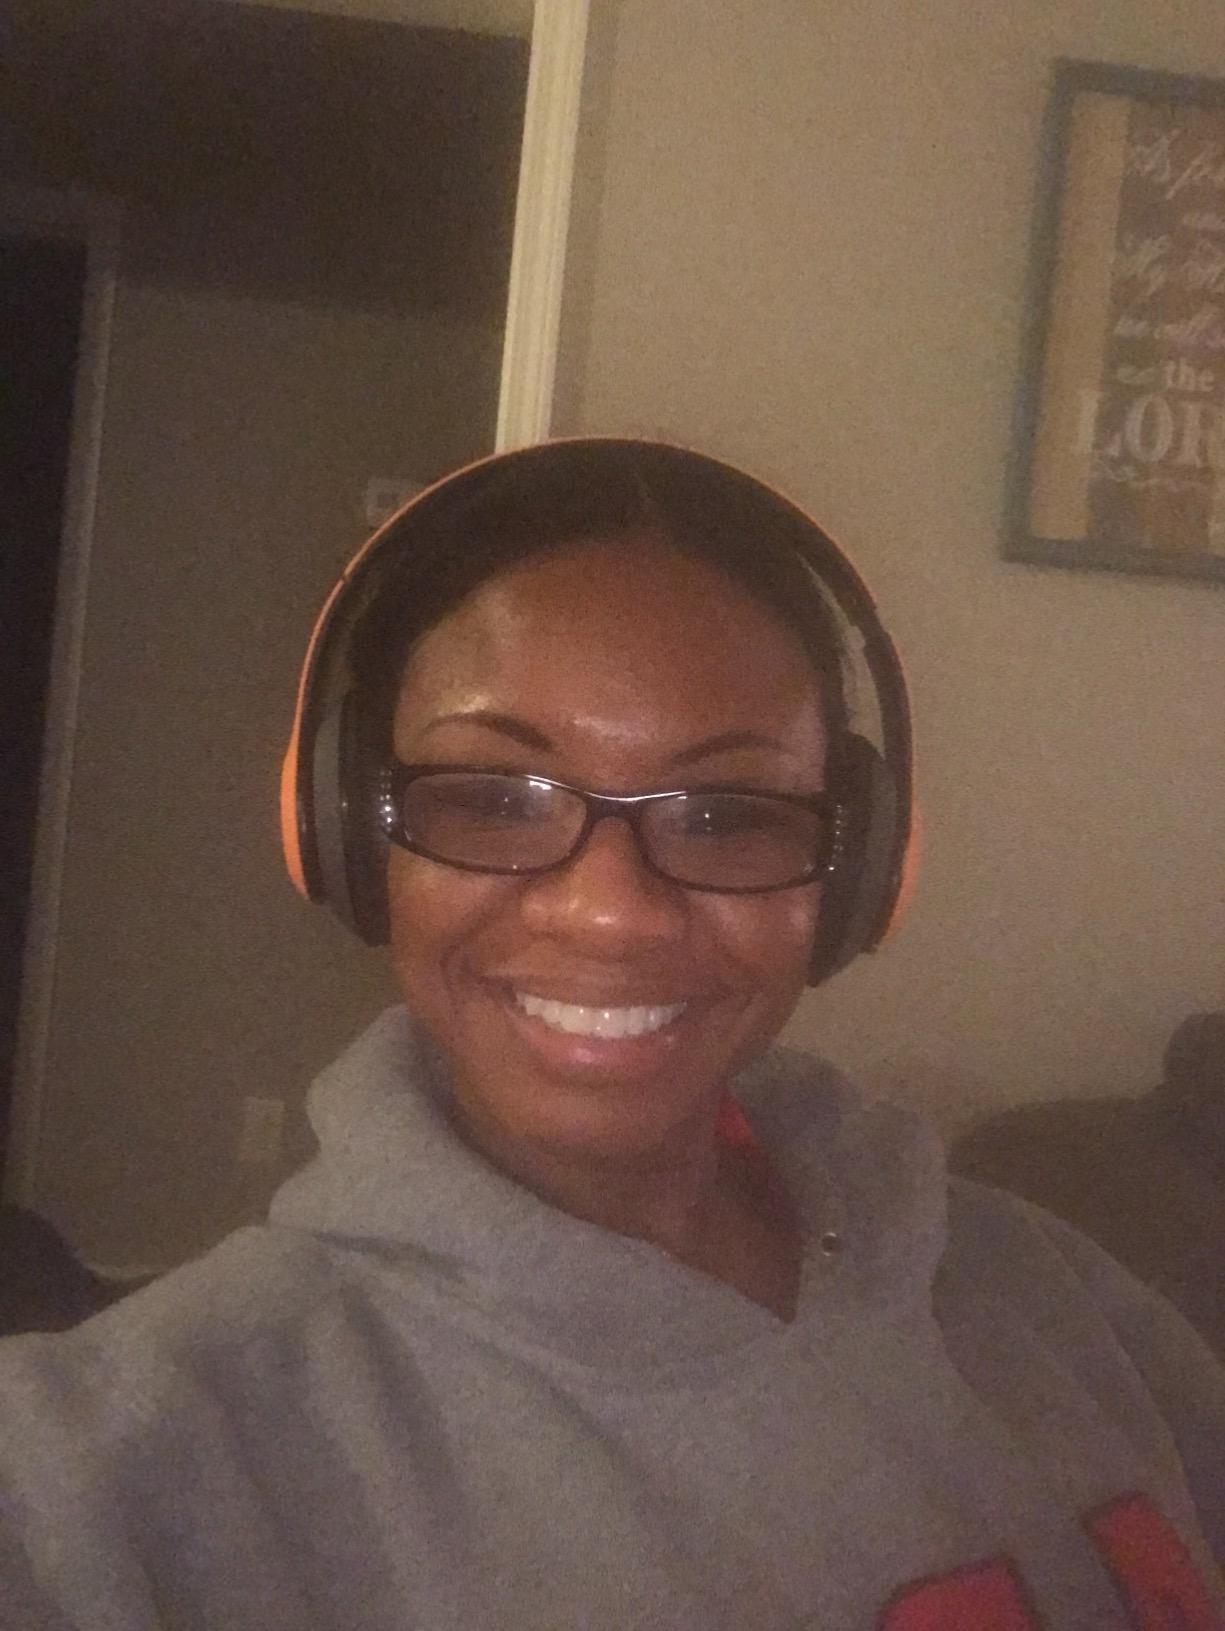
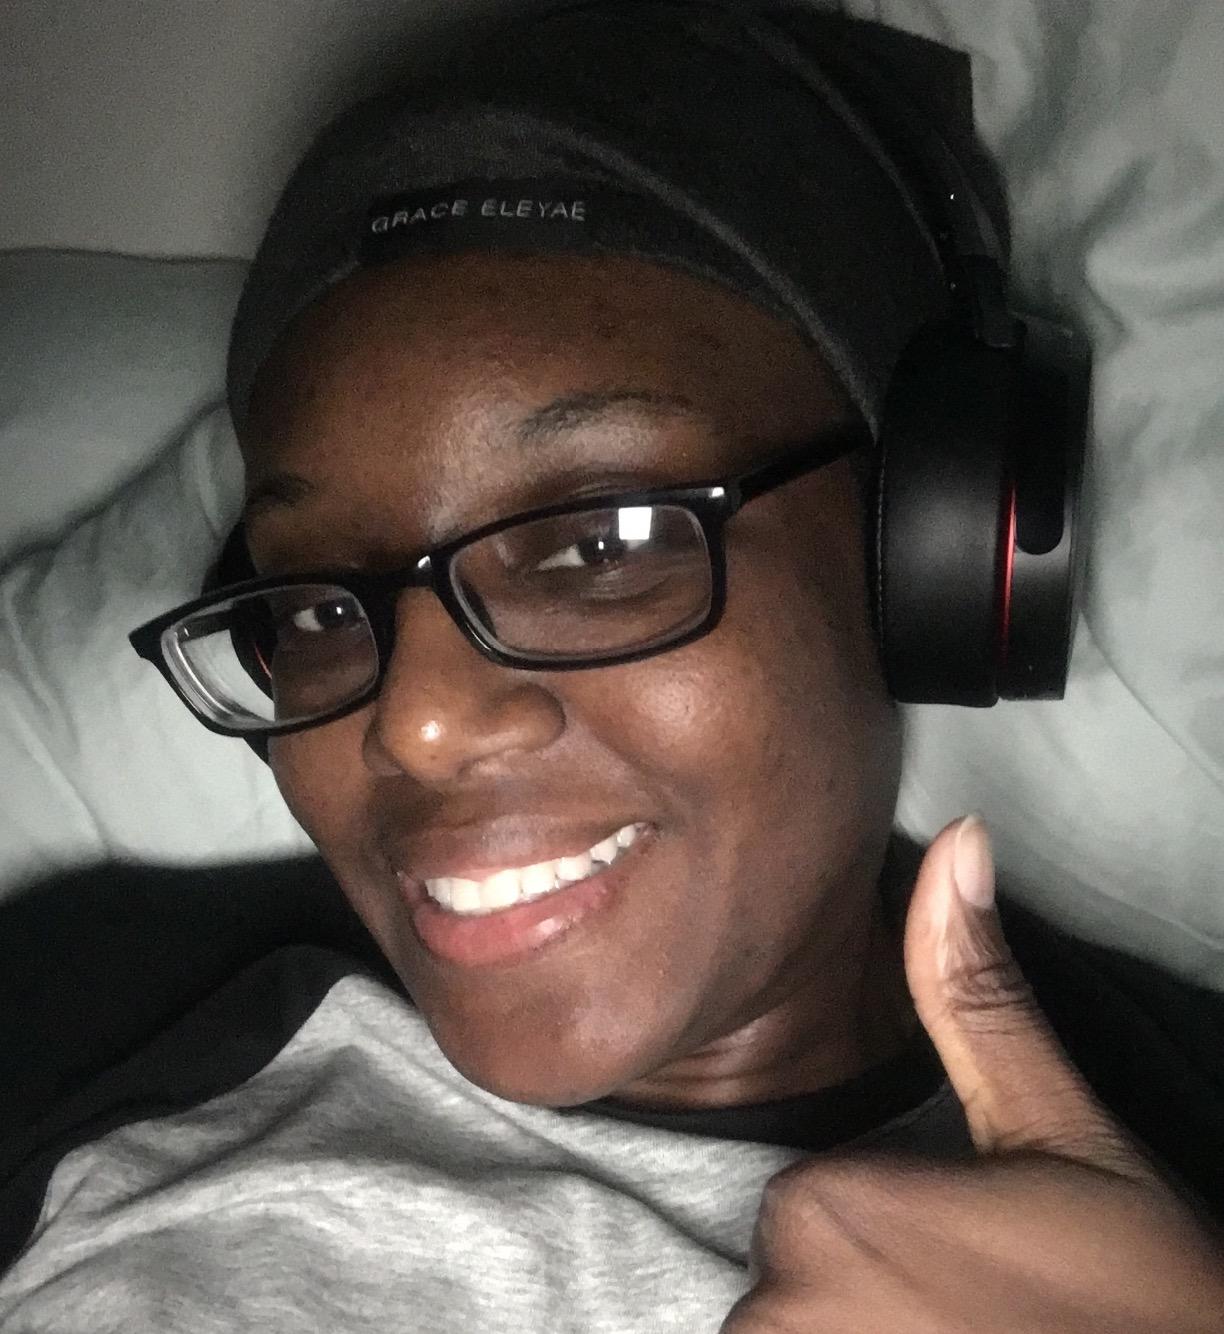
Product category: headphones
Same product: no